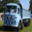
Label: truck